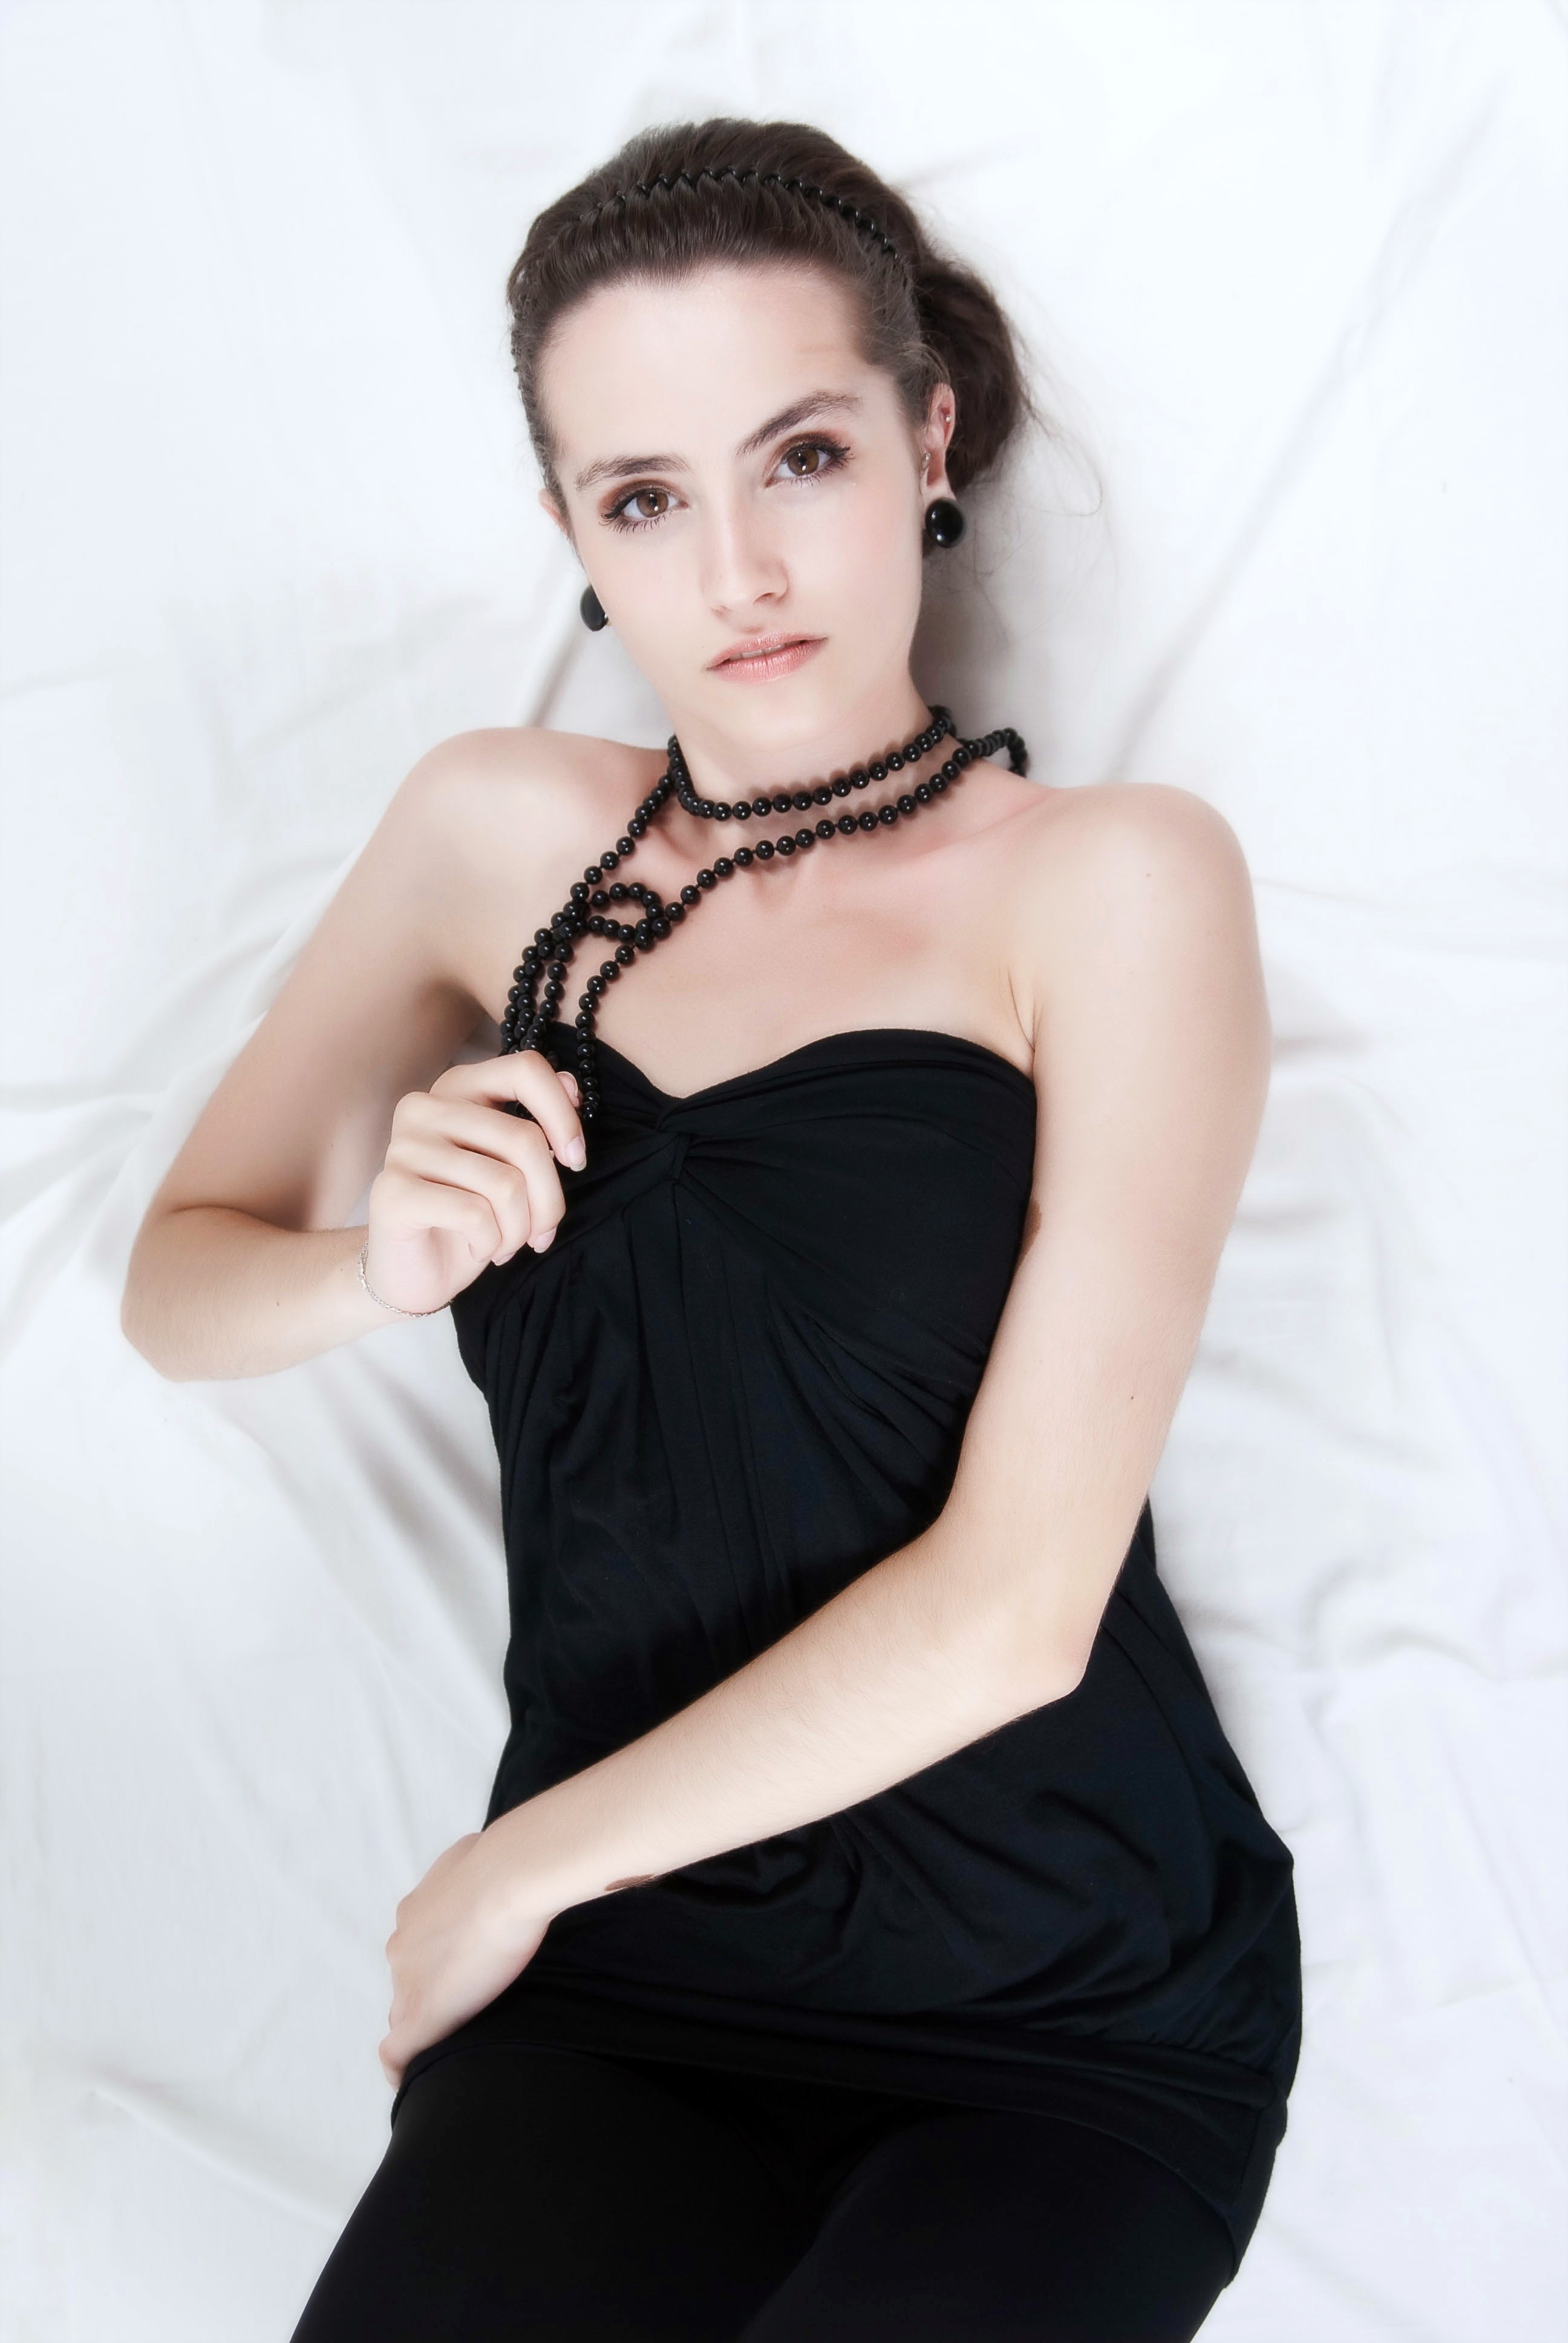
person, girl, woman, hair, photography, cute, female, leg, portrait, model, studio, fashion, clothing, black, lady, hairstyle, long hair, human body, caucasian, posing, black hair, face, dress, neck, hot, skin, beauty, sexy, body, attractive, gown, gorgeous, adult, glamour, stunning, sensual, modelling, sensuality, abdomen, photo shoot, portrait photography, art model, little black dress, supermodel